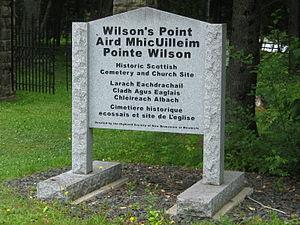
Pointe Wilson's, Route 8, Derby (Canada). (Protection LPP. Voir la liste des lieux patrimoniaux du comté de Northumberland (Nouveau-Brunswick) pour plus de détails).
Cet article recense les lieux patrimoniaux du comté de Northumberland inscrit au répertoire des lieux patrimoniaux du Canada, qu'ils soient de niveau provincial, fédéral ou municipal.